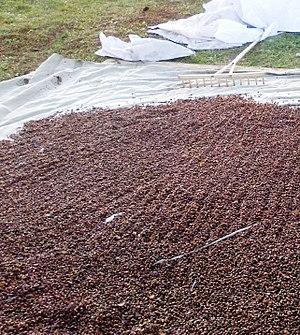
Les Chinois de Sibérie sont un groupe ethnique de la Fédération de Russie vivant sur le territoire de la Sibérie et en Extrême-Orient russe, deux régions appelées traditionnellement Sibérie.
On désigne par pignon, la graine à la coquille dure, qui se développe sous chaque écaille du cône des pins. Ce cône est appelé pomme de pin ou parfois pigne, cocotte ou babet. Environ vingt espèces de pins produisent des graines suffisamment grandes pour valoir la peine d'être récoltées, comme le pin parasol ; les graines des autres pins sont également mangeables, mais trop petites pour servir d'aliment pour les humains. Le pignon n’est pas un fruit au sens strict du terme.